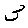
Label: 3